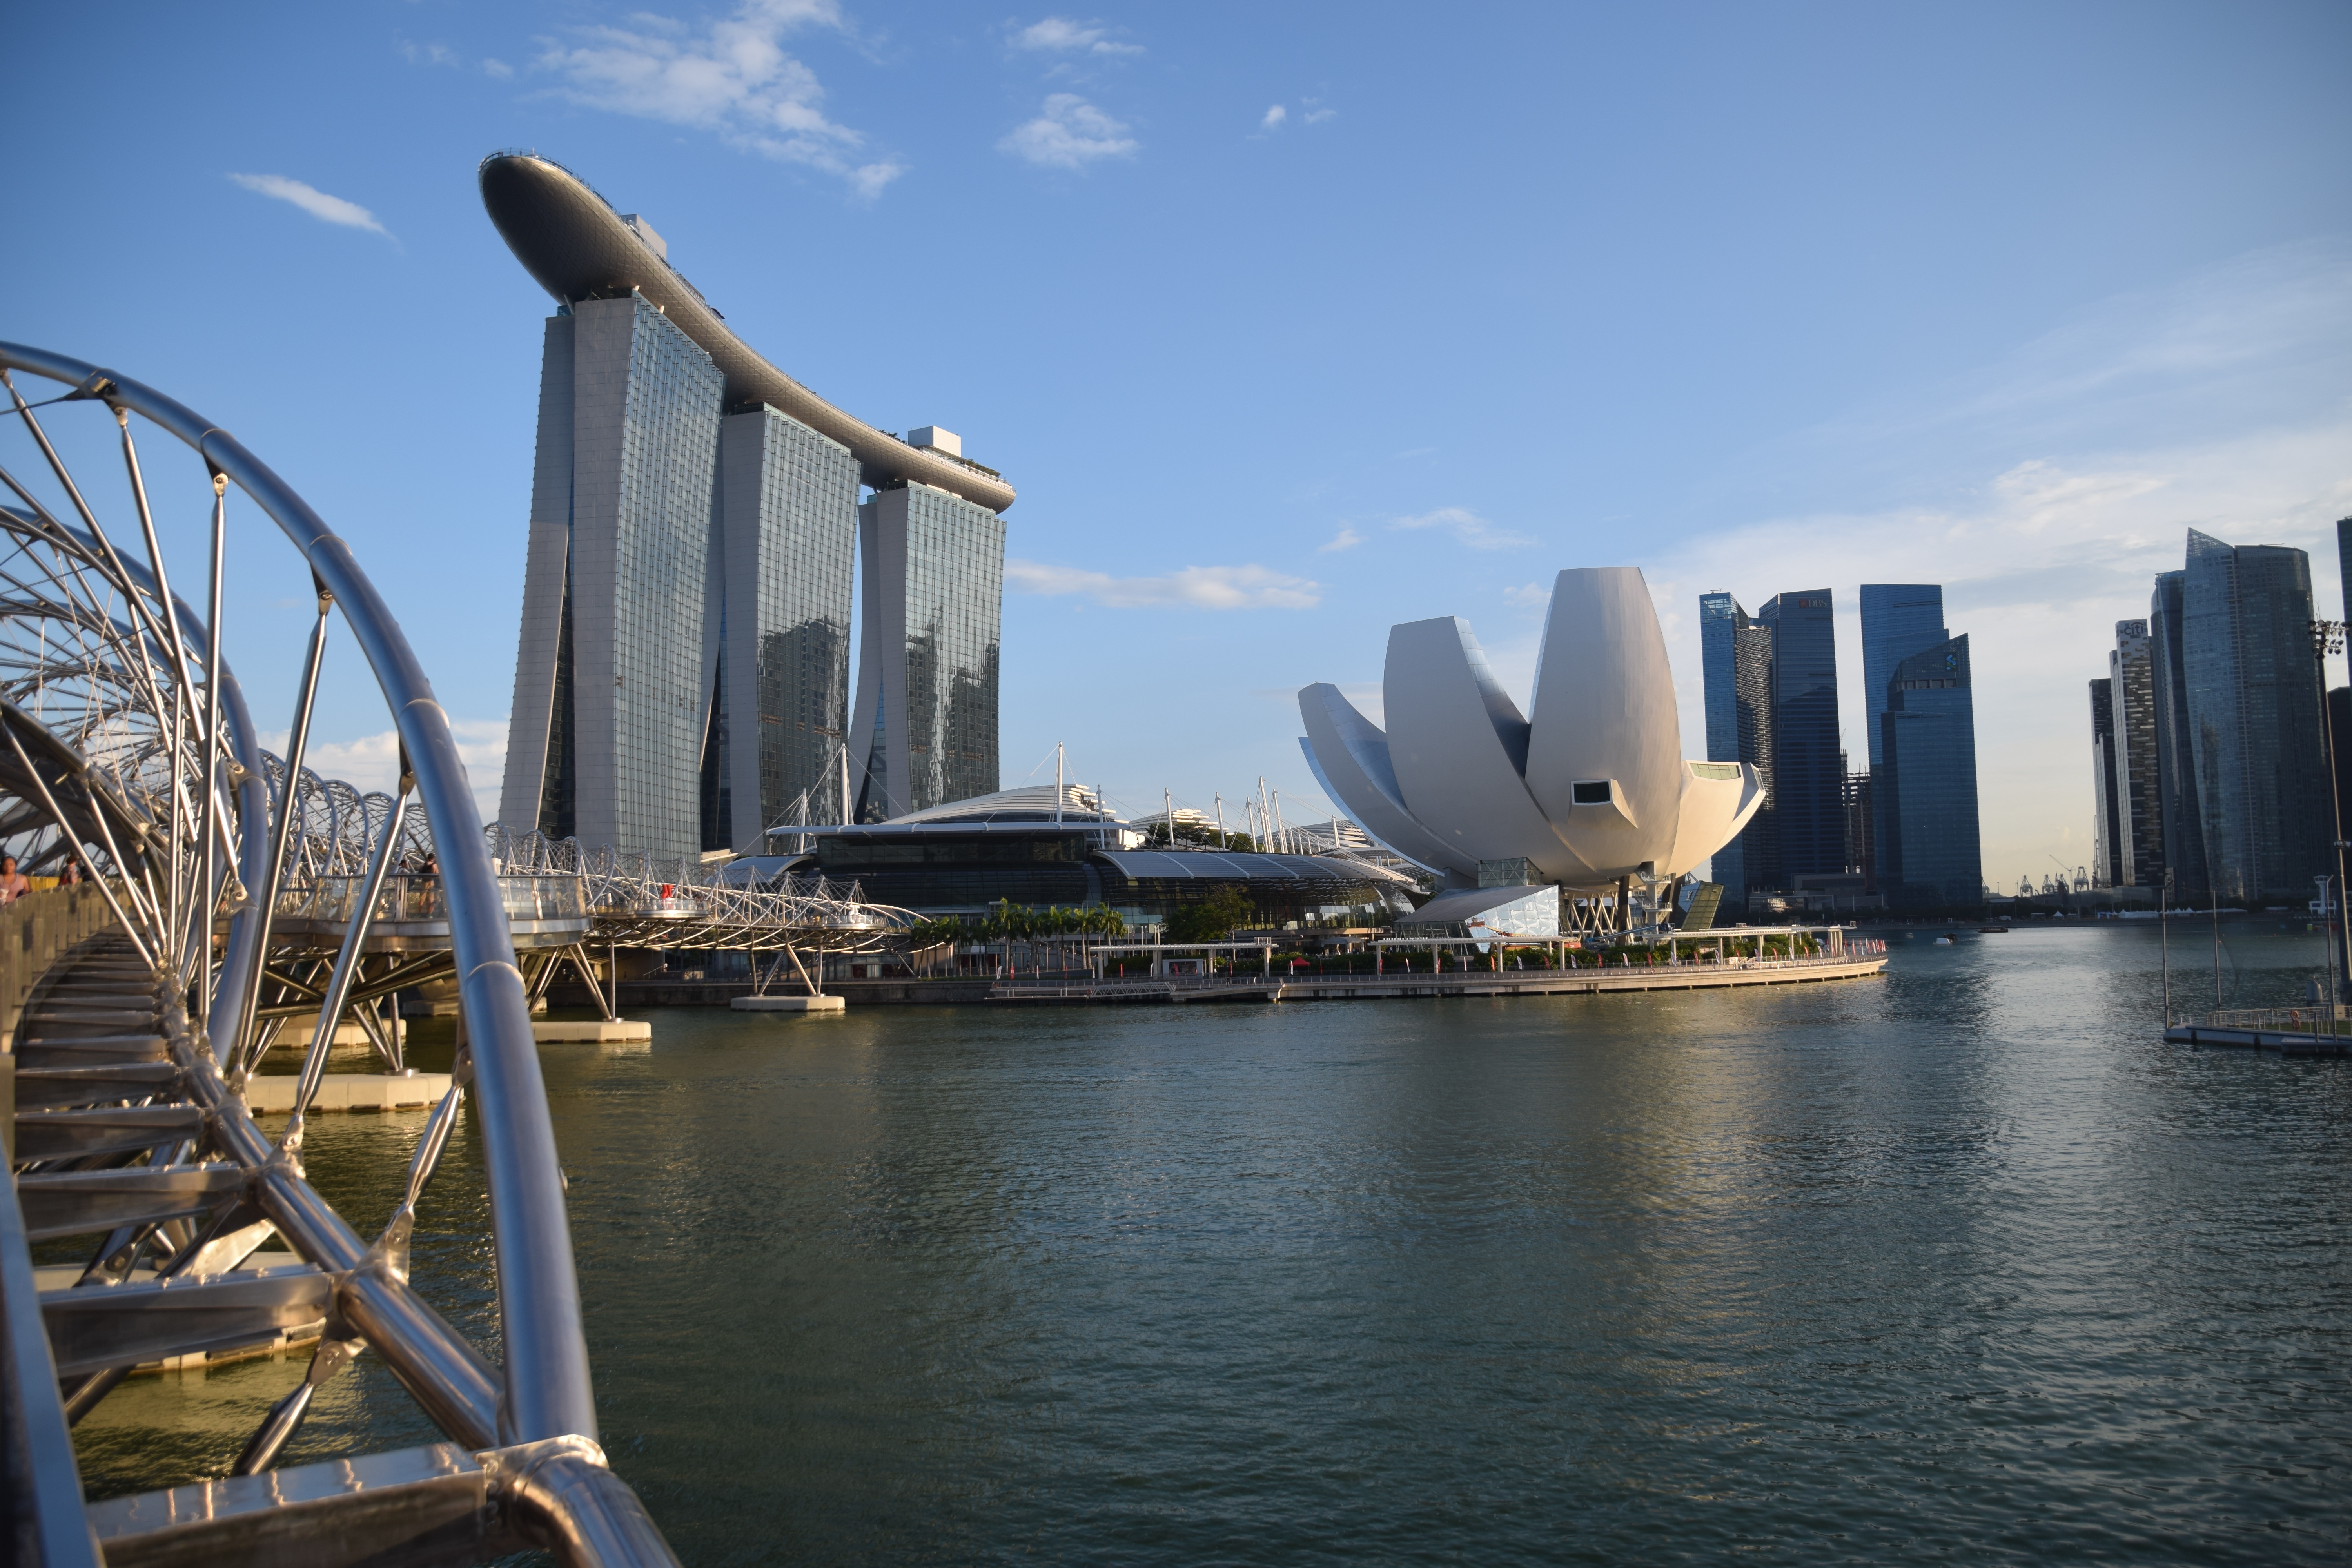
sea, dock, bridge, skyline, city, skyscraper, cityscape, reflection, landmark, singapore, marina bay, helix bridge